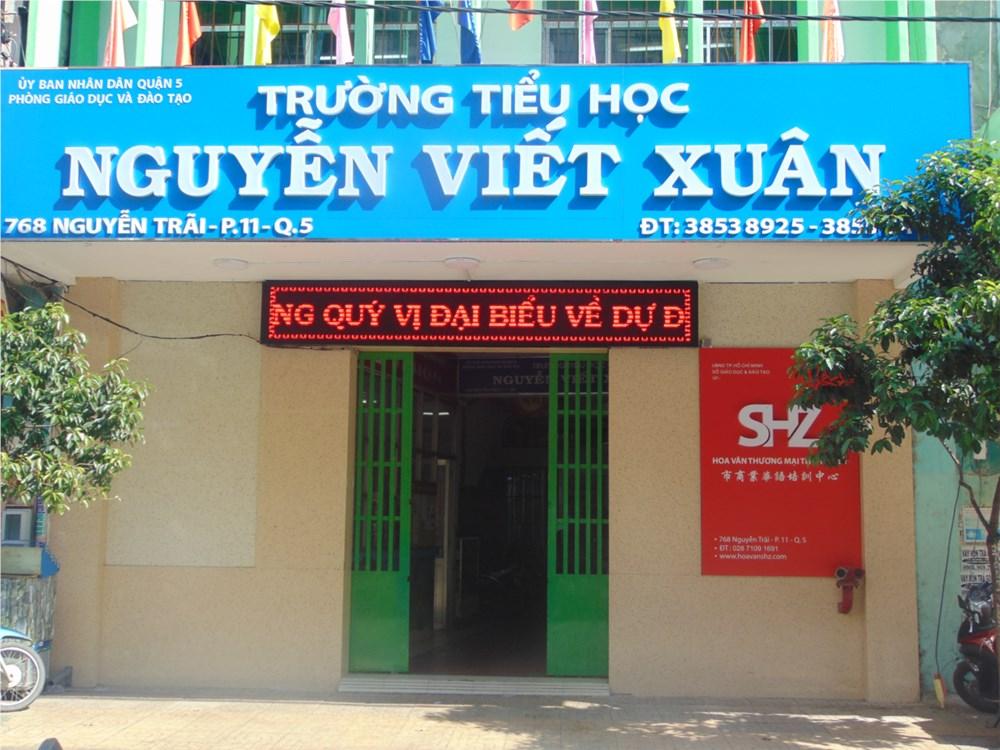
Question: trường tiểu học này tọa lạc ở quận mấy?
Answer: trường tiểu học này tọa lạc ở quận 5